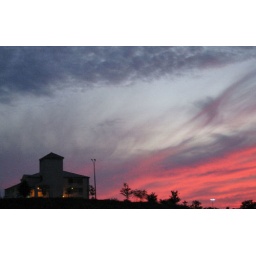
A hotel at the top of a hill in front of a gorgeous blue and pink sky